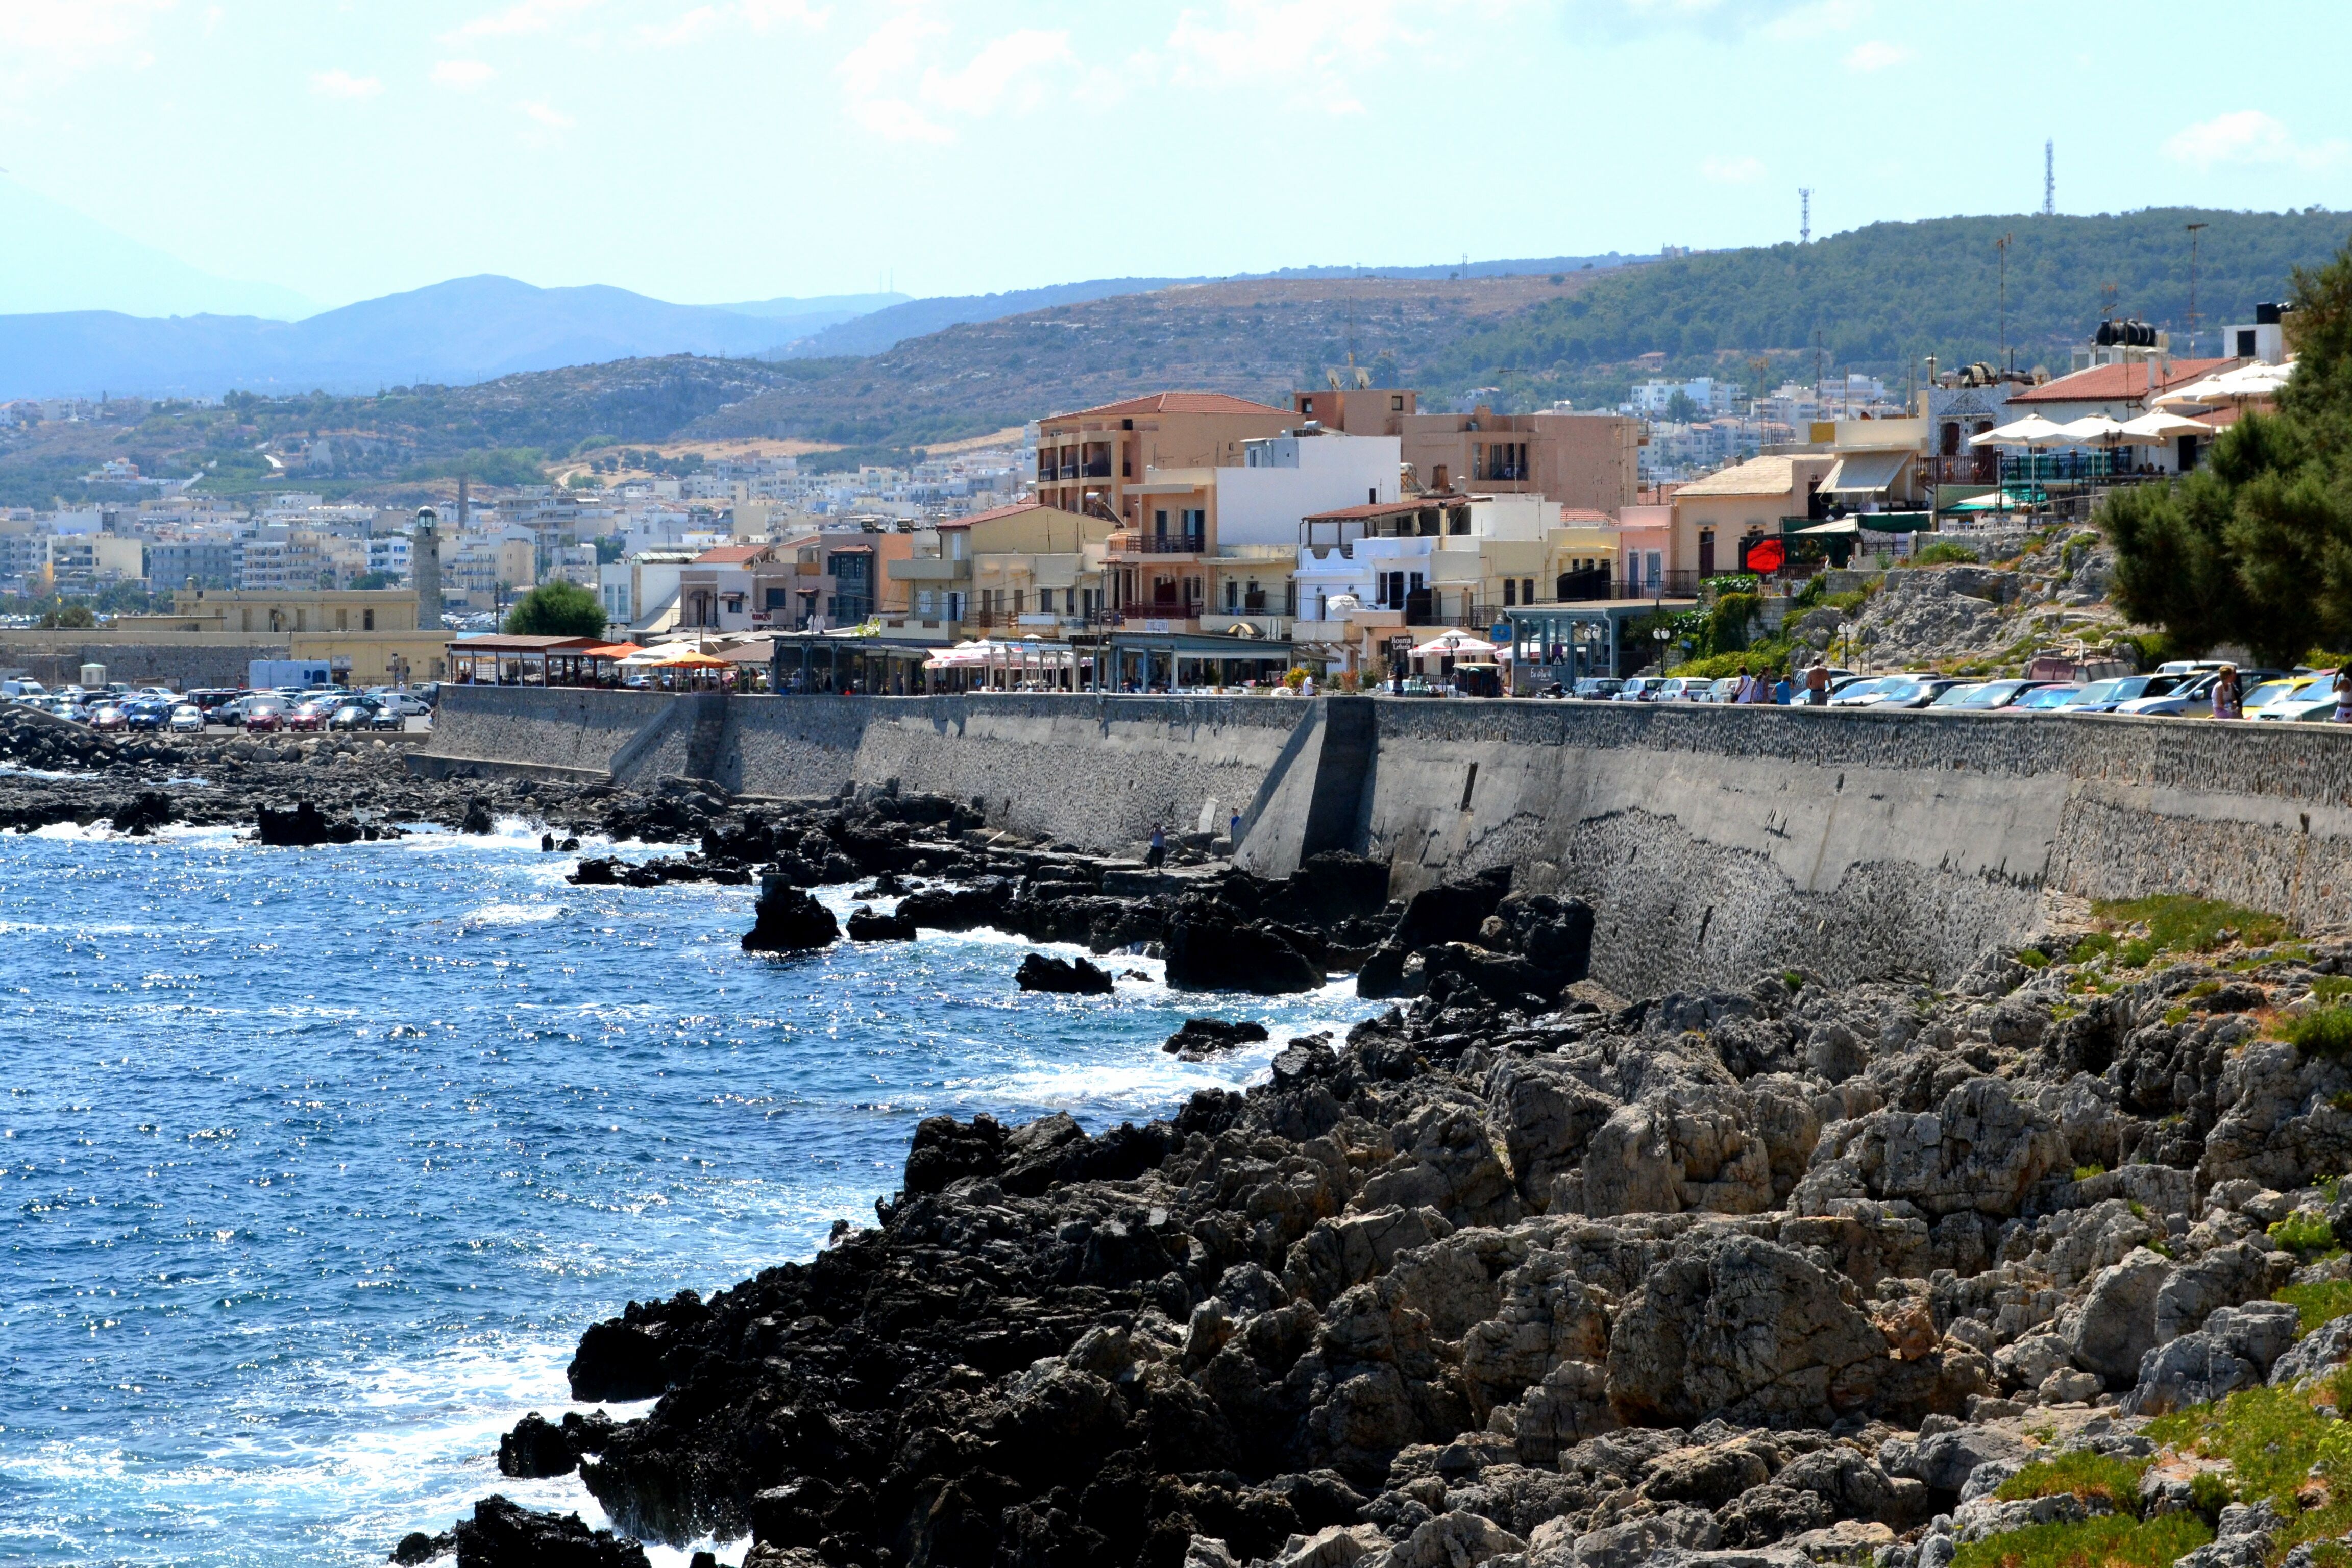
sea, coast, shore, city, river, summer, cove, vehicle, bay, harbor, body of water, stones, greece, crete, quay, aerial photography